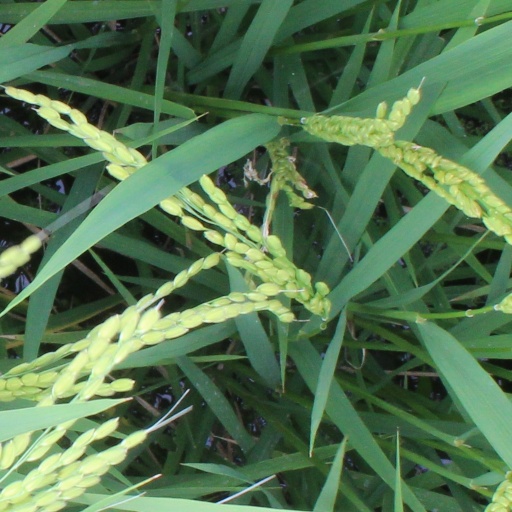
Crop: rice